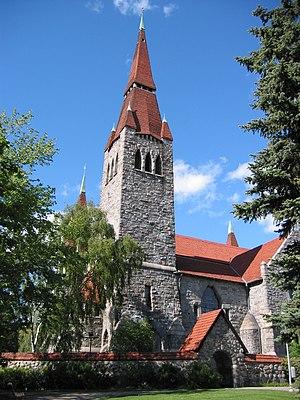
L'architecture de la Finlande a une histoire de plus de 800 ans et, alors que jusqu'à l'époque moderne, l'architecture était fortement influencée par les courants des deux nations voisines de la Finlande, à savoir la Suède et la Russie, dès le début du XIXᵉ siècle, les influences sont venues directement de l'extérieur. Dans un premier temps, lorsque des architectes étrangers itinérants ont commencé à exercer dans le pays, puis lorsque la profession d'architecte finlandais s'y est établie. L'architecture finlandaise a également contribué de manière significative à plusieurs styles internationaux, tels que le Jugendstil, ou Art nouveau, le classicisme nordique et le fonctionnalisme. Plus particulièrement, les travaux de l'architecte moderniste Eliel Saarinen, l'architecte le plus connu du pays, ont eu une influence considérable à l'échelle mondiale. Mais l'architecte moderniste Alvar Aalto, considéré comme l'une des figures majeures de l'histoire mondiale de l'architecture moderne, est encore plus renommé qu'Eliel Saarinen. Dans un article de 1922, intitulé Motifs des âges passés, Aalto discute des influences nationales et internationales en Finlande :
La cathédrale de Tampere est la cathédrale de Tampere construite dans le quartier de Jussinkylä en Finlande..
Cet article recense les églises évangéliques-luthériennes de Finlande.